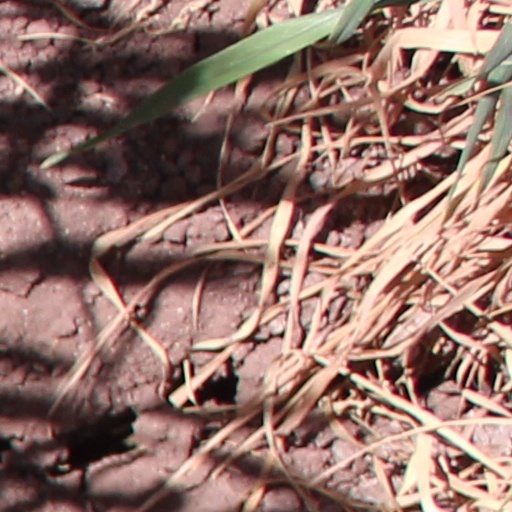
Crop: wheat